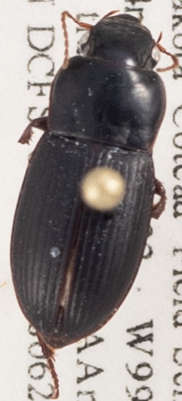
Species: Harpalus somnulentus
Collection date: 2018-06-26
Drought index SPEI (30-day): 0.41
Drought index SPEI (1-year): -0.656
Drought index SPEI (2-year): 0.03